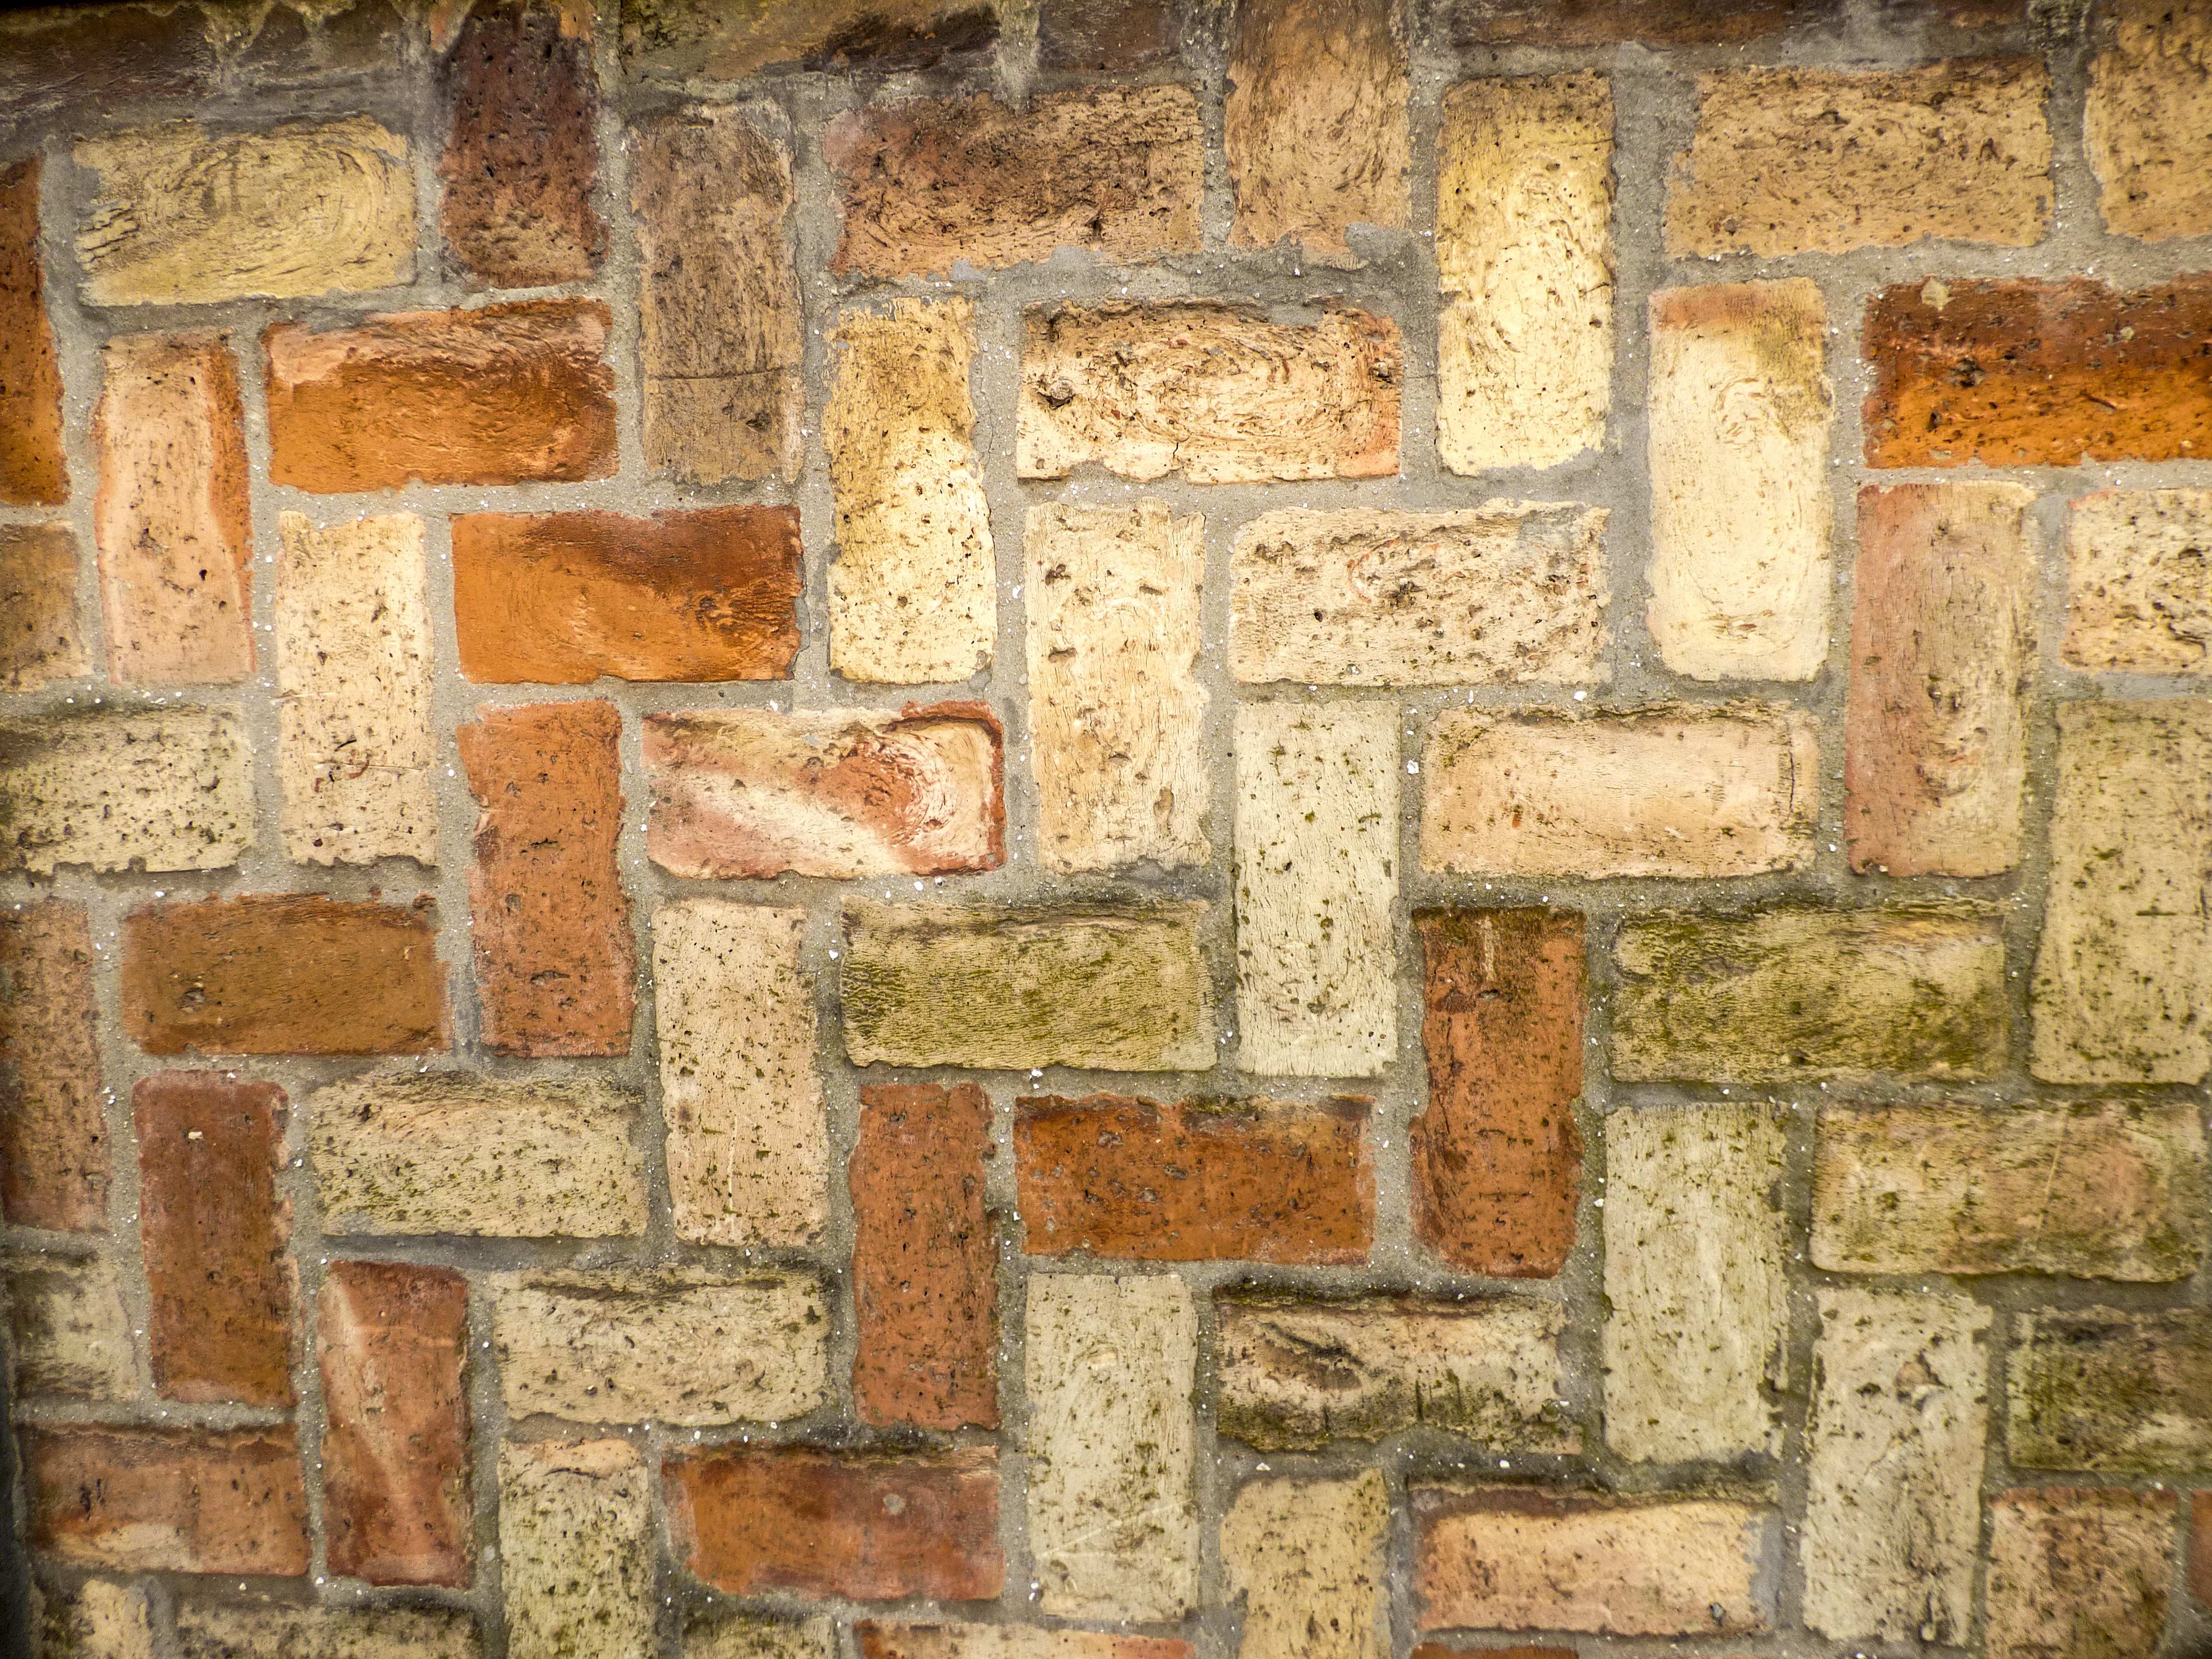
fence, structure, texture, building, wall, stone wall, brick, material, brick wall, background, ruins, works, brickwork, flooring, archaeological site, ancient history